Tomo Morimoto

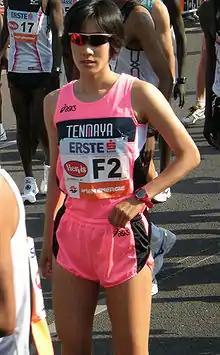
Tomo Morimoto at 2008 Vienna City Marathon

Born in Yamasaki, Hyōgo, Morimoto made her marathon debut at the 2006 Osaka Women's Marathon and, even though she was not an invited elite runner, she managed to finish in fifth place in a time of 2:27:46. She set her personal best (2:24:33) in the women's marathon on May 7, 2006, winning the Vienna City Marathon. This was the race's second fastest run for a woman at that point after Maura Viceconte's course record.